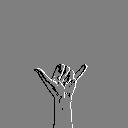
ASL letter: y